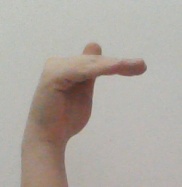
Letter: khaa